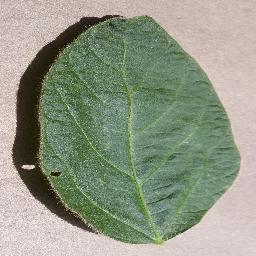
Label: Soybean___healthy